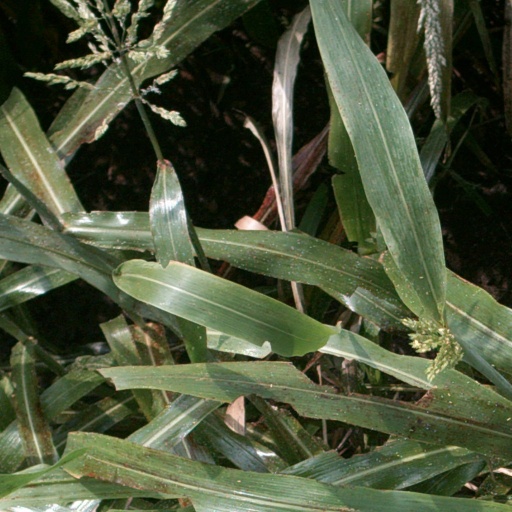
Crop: sorghum